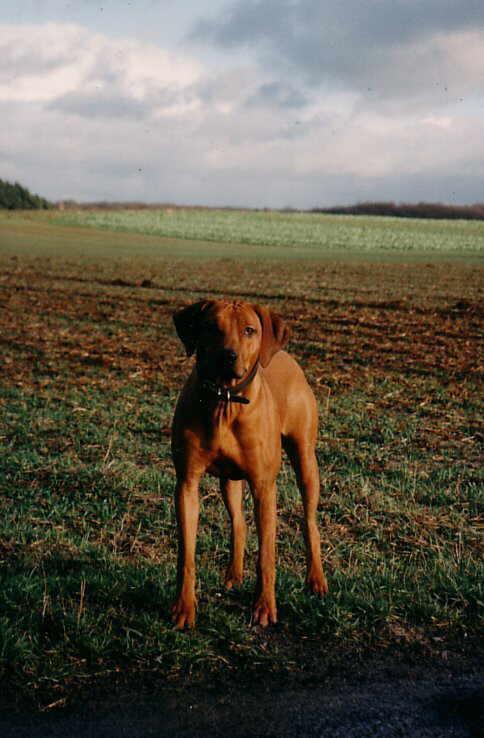
Rhodesian_ridgeback